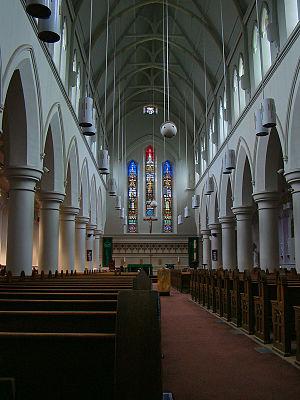
Église Saint-Patrick, St. John's, Péninsule Avalon, Terre-Neuve, Canada.